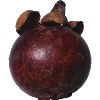
Label: mangostan